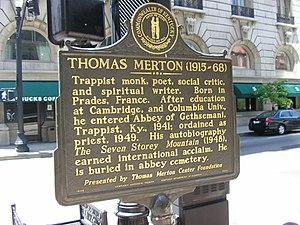
Thomas Merton, né le 31 janvier 1915 à Prades et mort le 10 décembre 1968 à Bangkok, est un moine cistercien-trappiste américain. Converti au catholicisme en 1938, il devient moine trappiste à l'abbaye de Gethsemani peu après. Il est connu comme écrivain spirituel, poète et militant social. Sur la fin de sa vie, il s'intéresse au dialogue religieux inter-monastique.